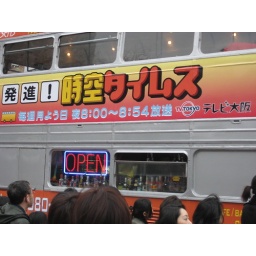
Yes, it is a bus that has a bar in it...I don't know why.